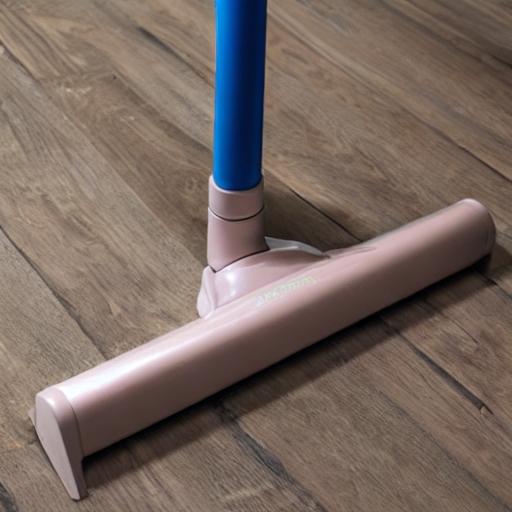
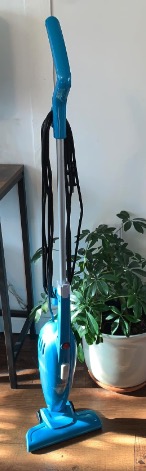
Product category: items_vacuum
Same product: no